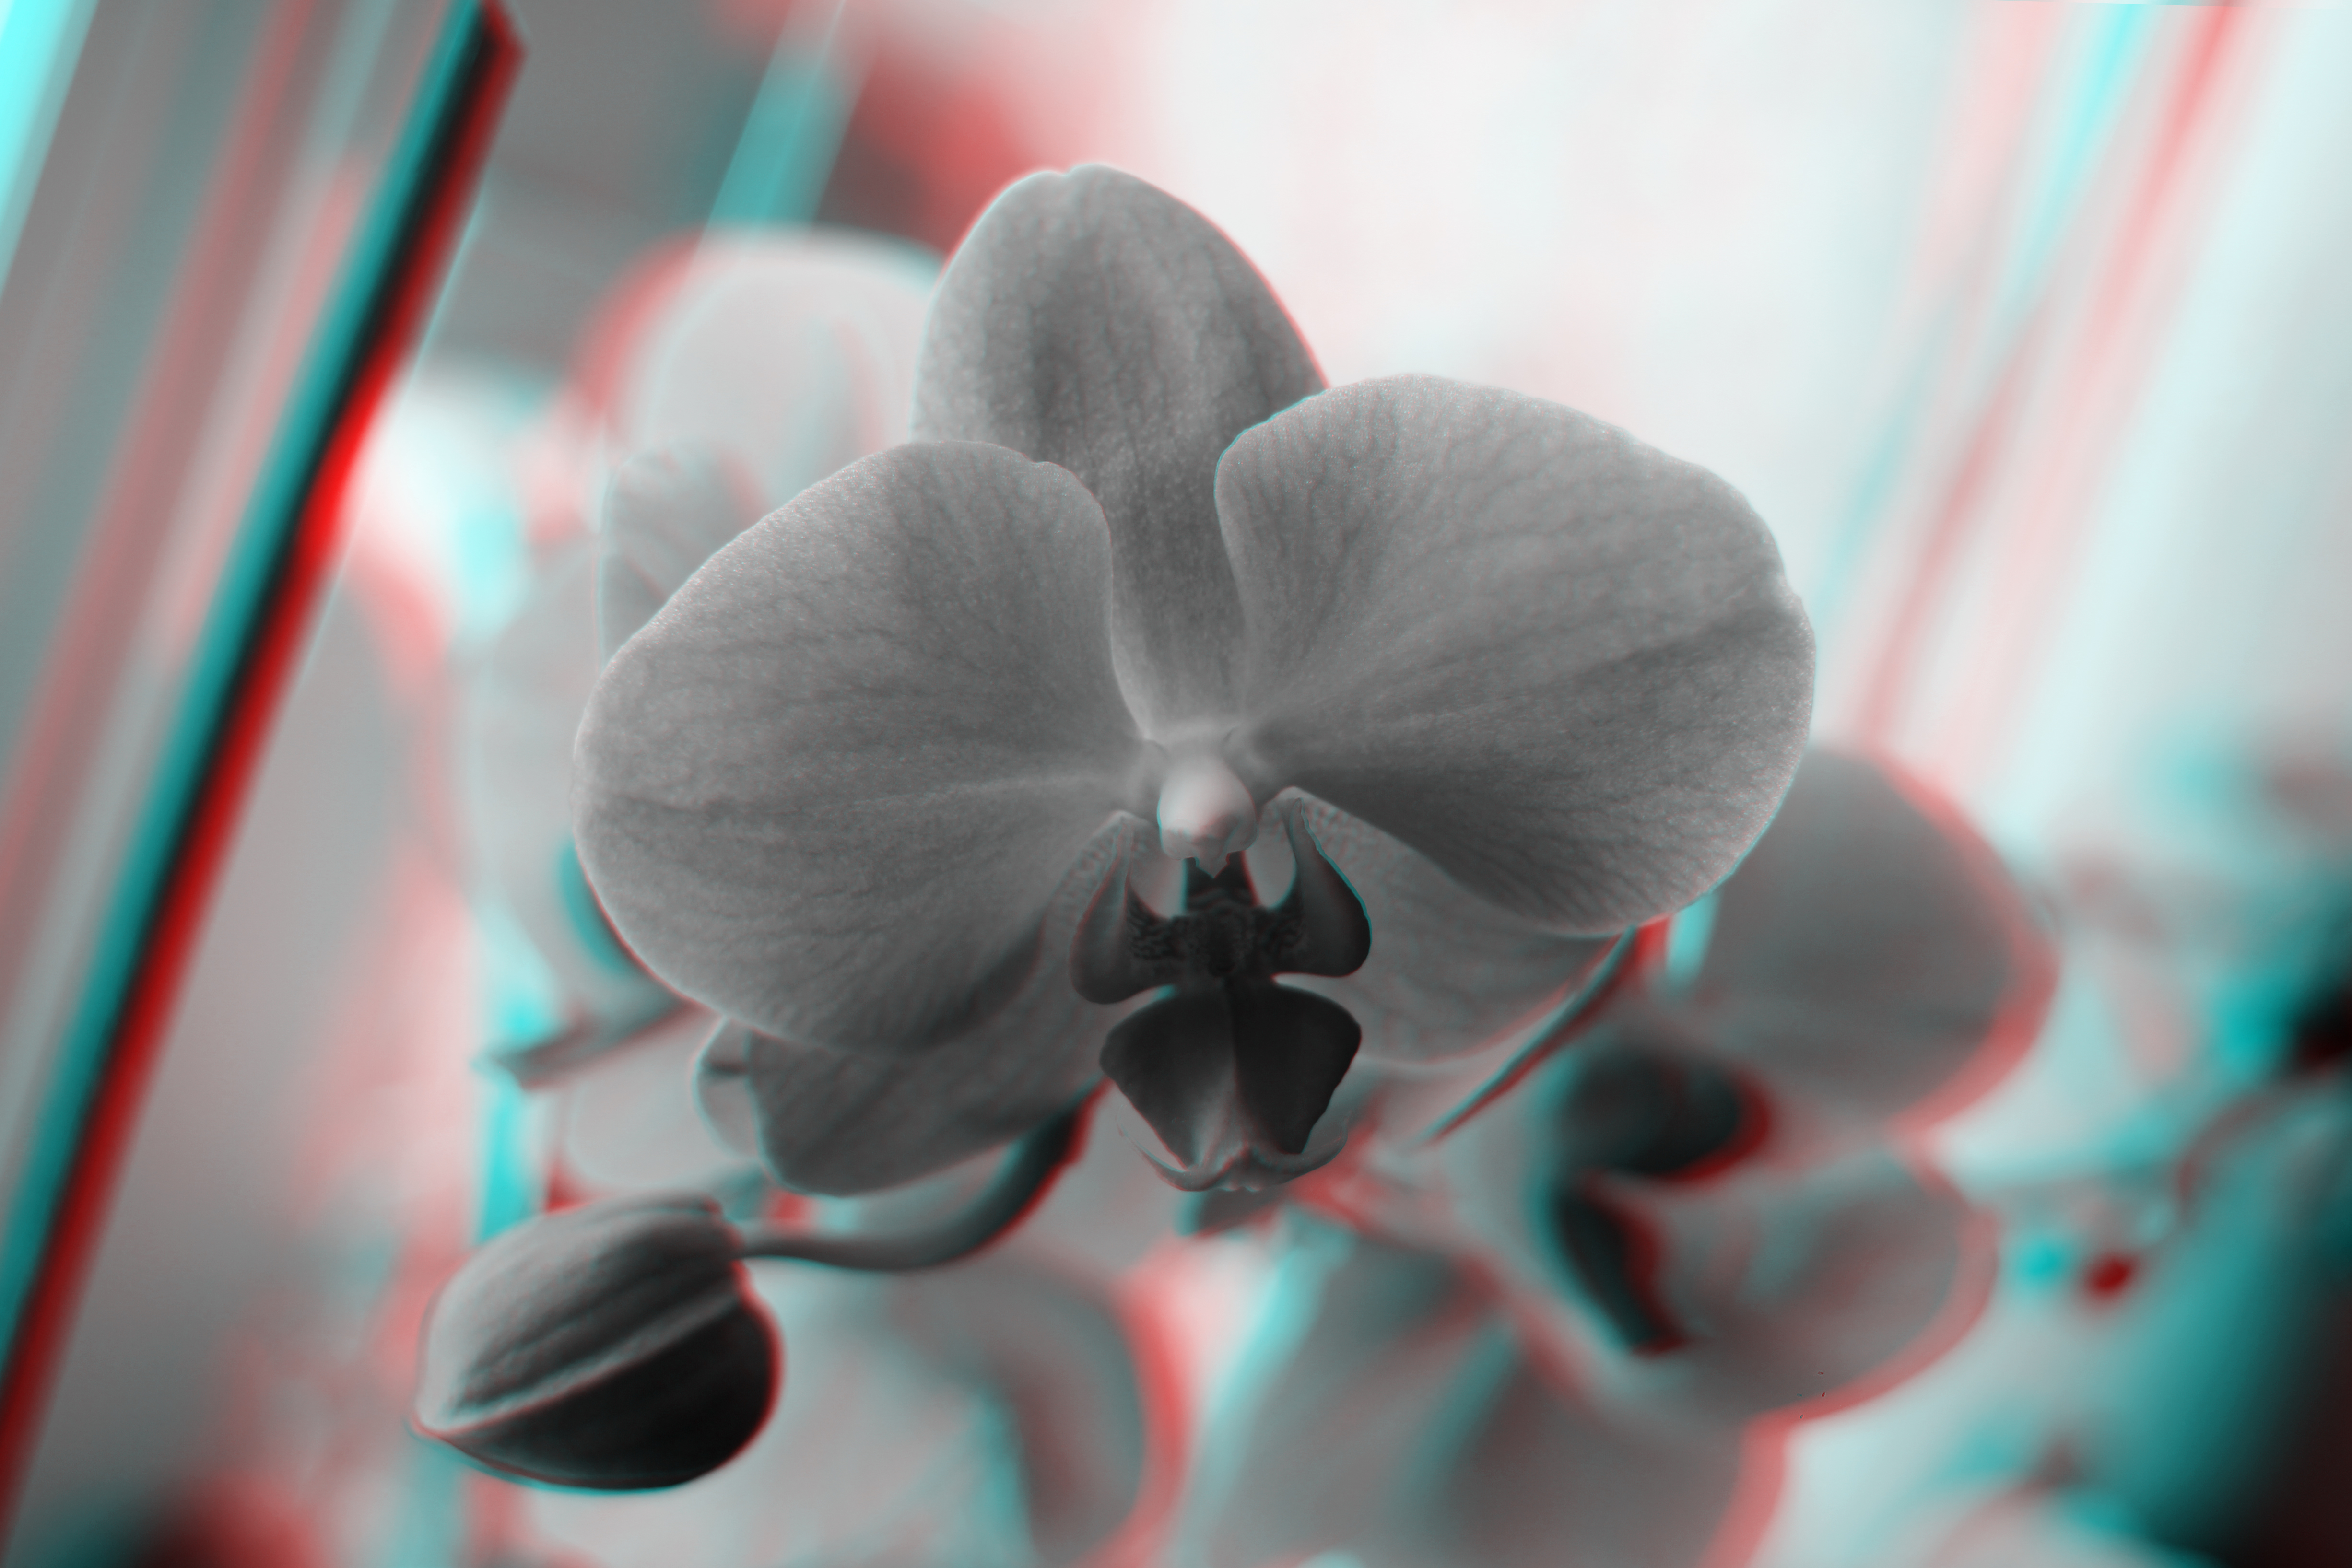
plant, white, photography, flower, petal, green, red, color, blue, pink, flora, orchid, close up, human body, stereo, creativecommons, cc0, publicdomain, eye, nocopyright, fleur, carloszgz, cmstoolsphotoring, freeculturalworks, openlicense, freepictures, rouge, rojo, copyleft, norightsreserved, planta, plante, flor, 3d, cyan, anaglyph, cian, redcyan, organ, macro photography, flowering plant, land plant